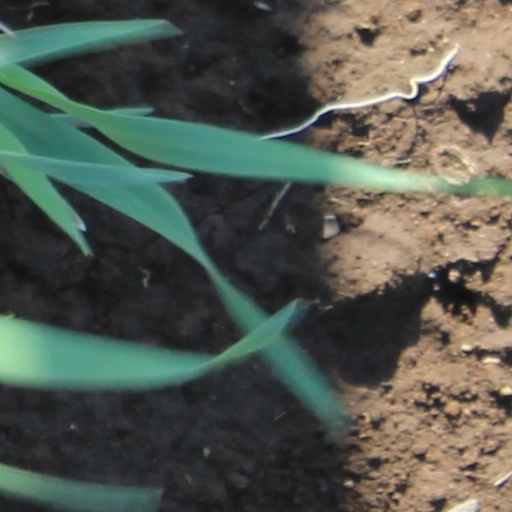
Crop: wheat